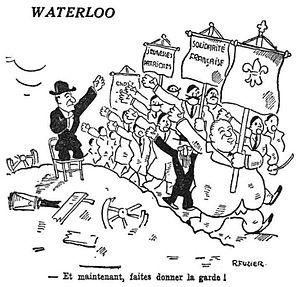
Caricature de R. Fuzier sur les manifestations nationalistes provoquées par la révocation du préfet de police Chiappe (natif de Corse, d'où l'allusion à Napoléon). Parmi les ligueurs, on reconnaît Léon Daudet et Charles Maurras, de l'Action française.